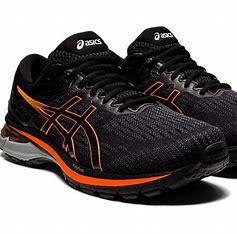
Brand: Asics
Model: 100